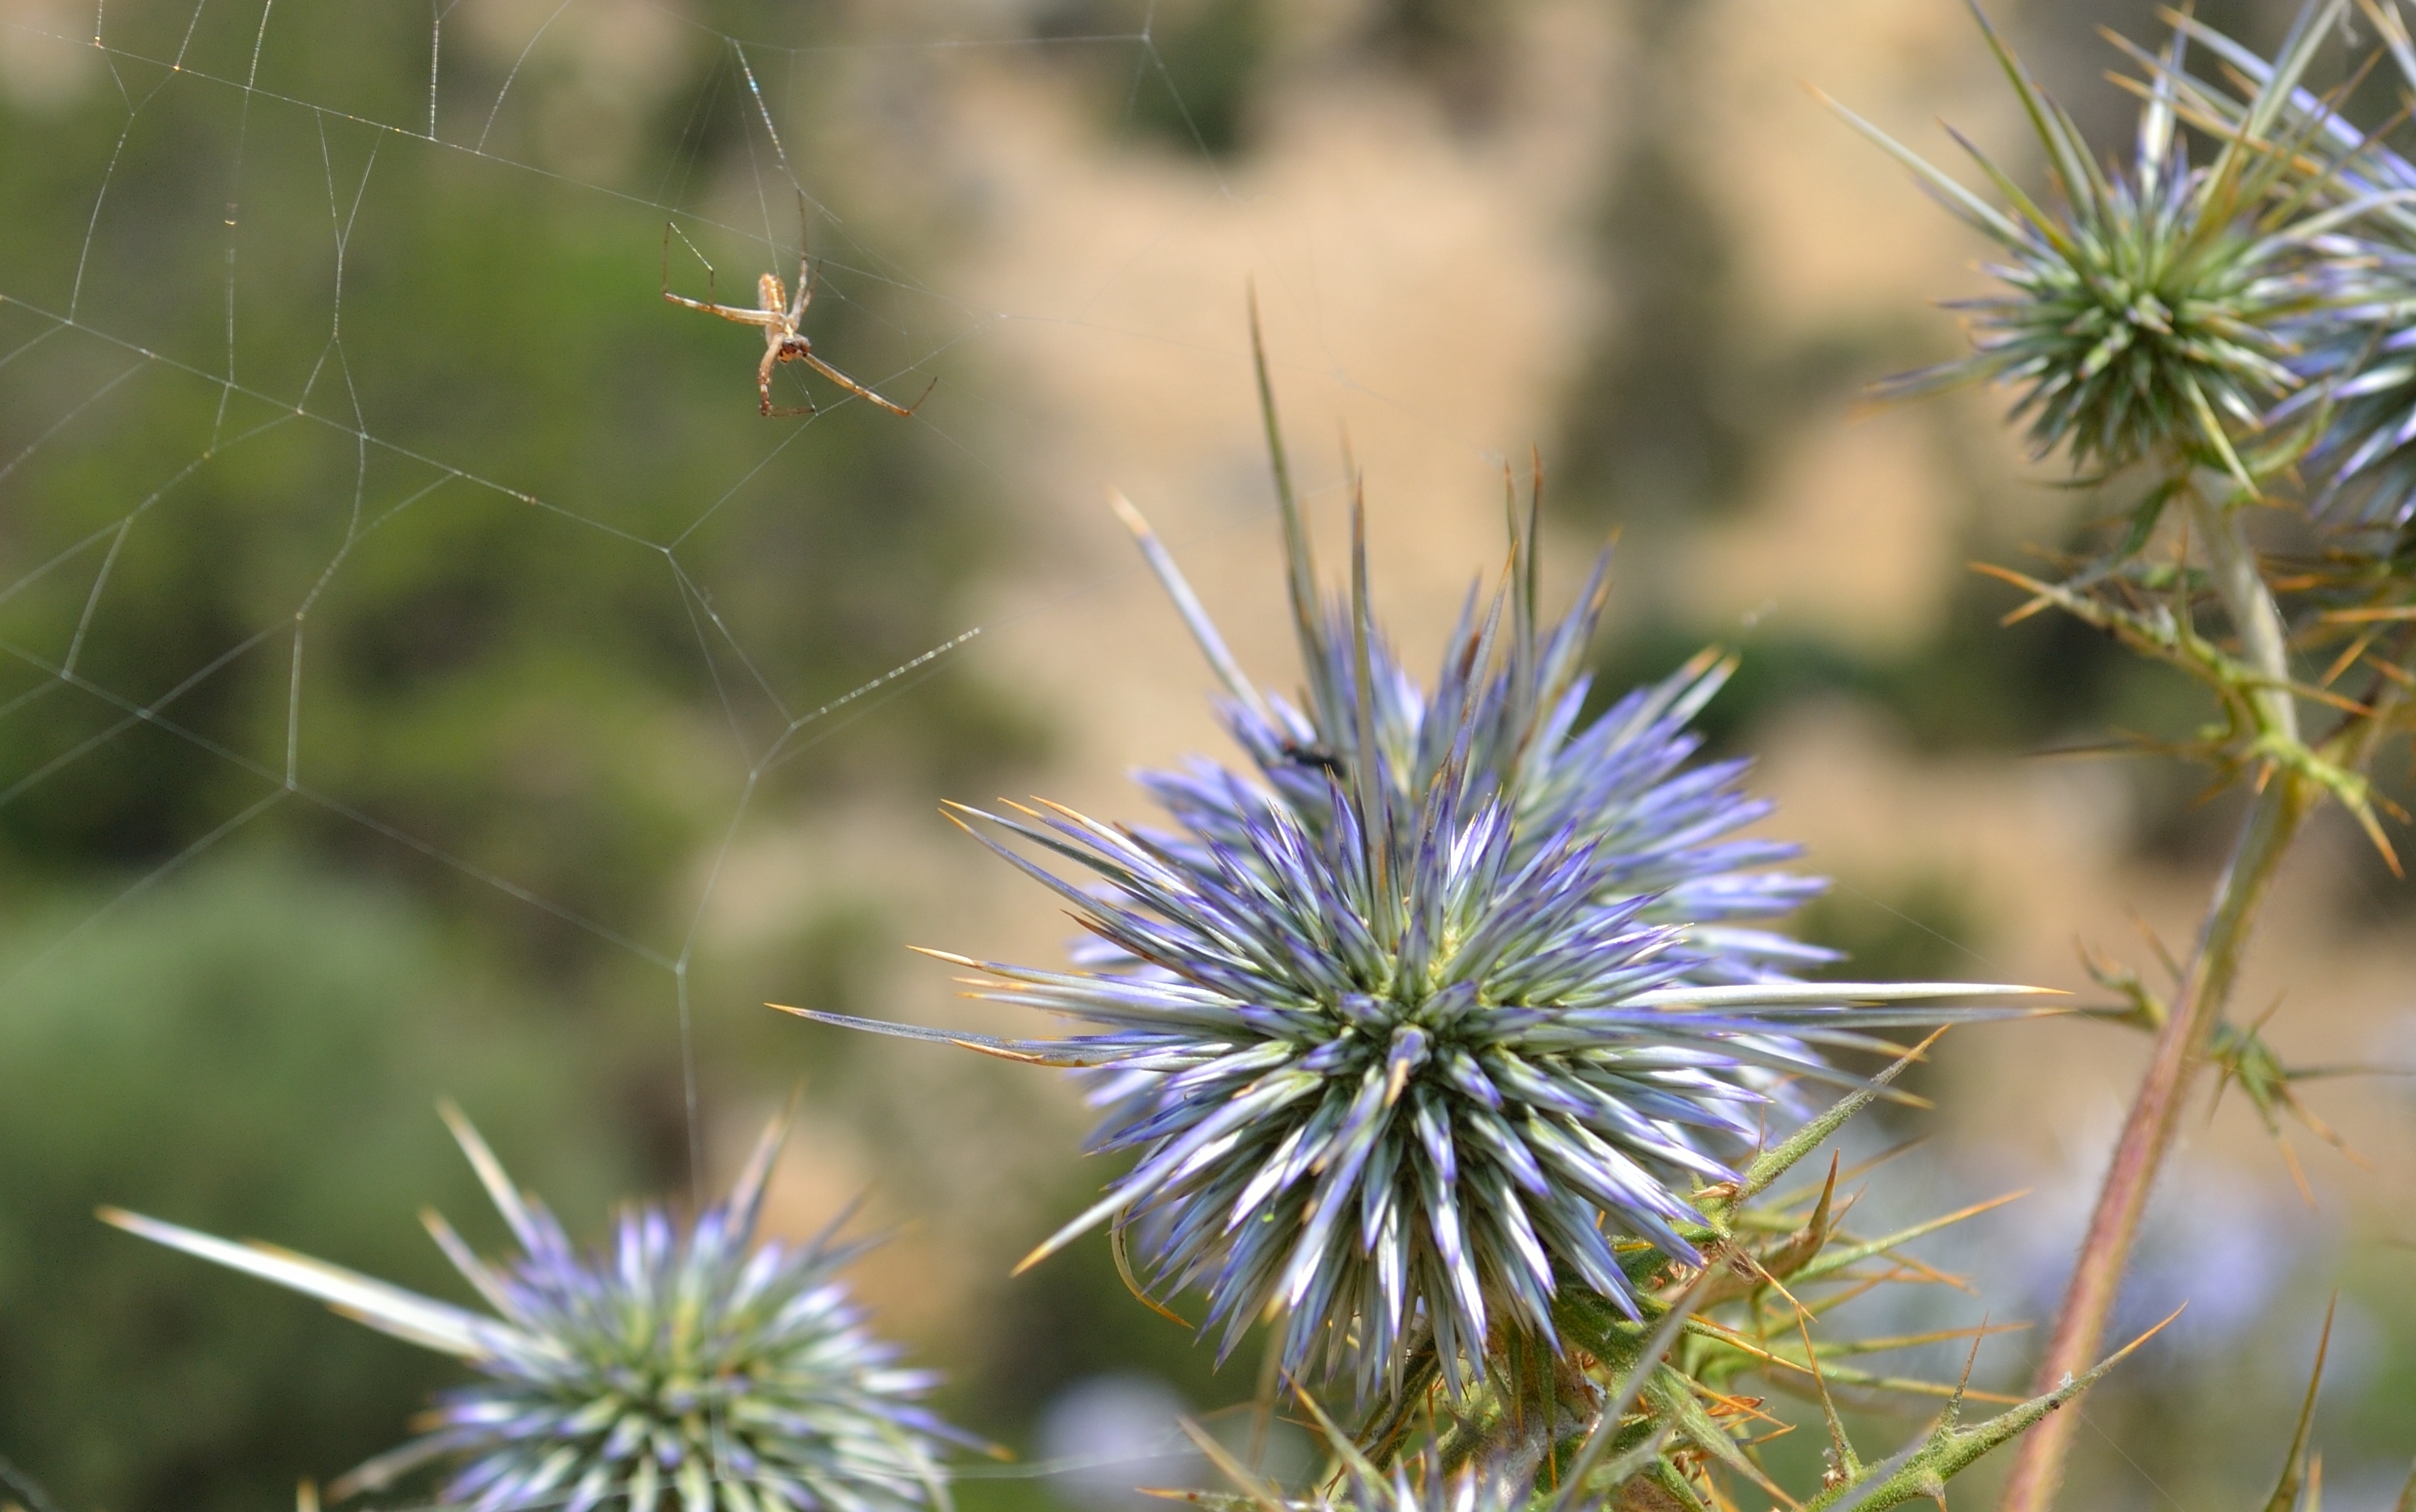
grass, plant, prairie, flower, wild, botany, flora, wildflower, flowers, close up, spider, thistle, cyprus, macro photography, flowering plant, daisy family, silybum, grass family, land plant, thorns spines and prickles